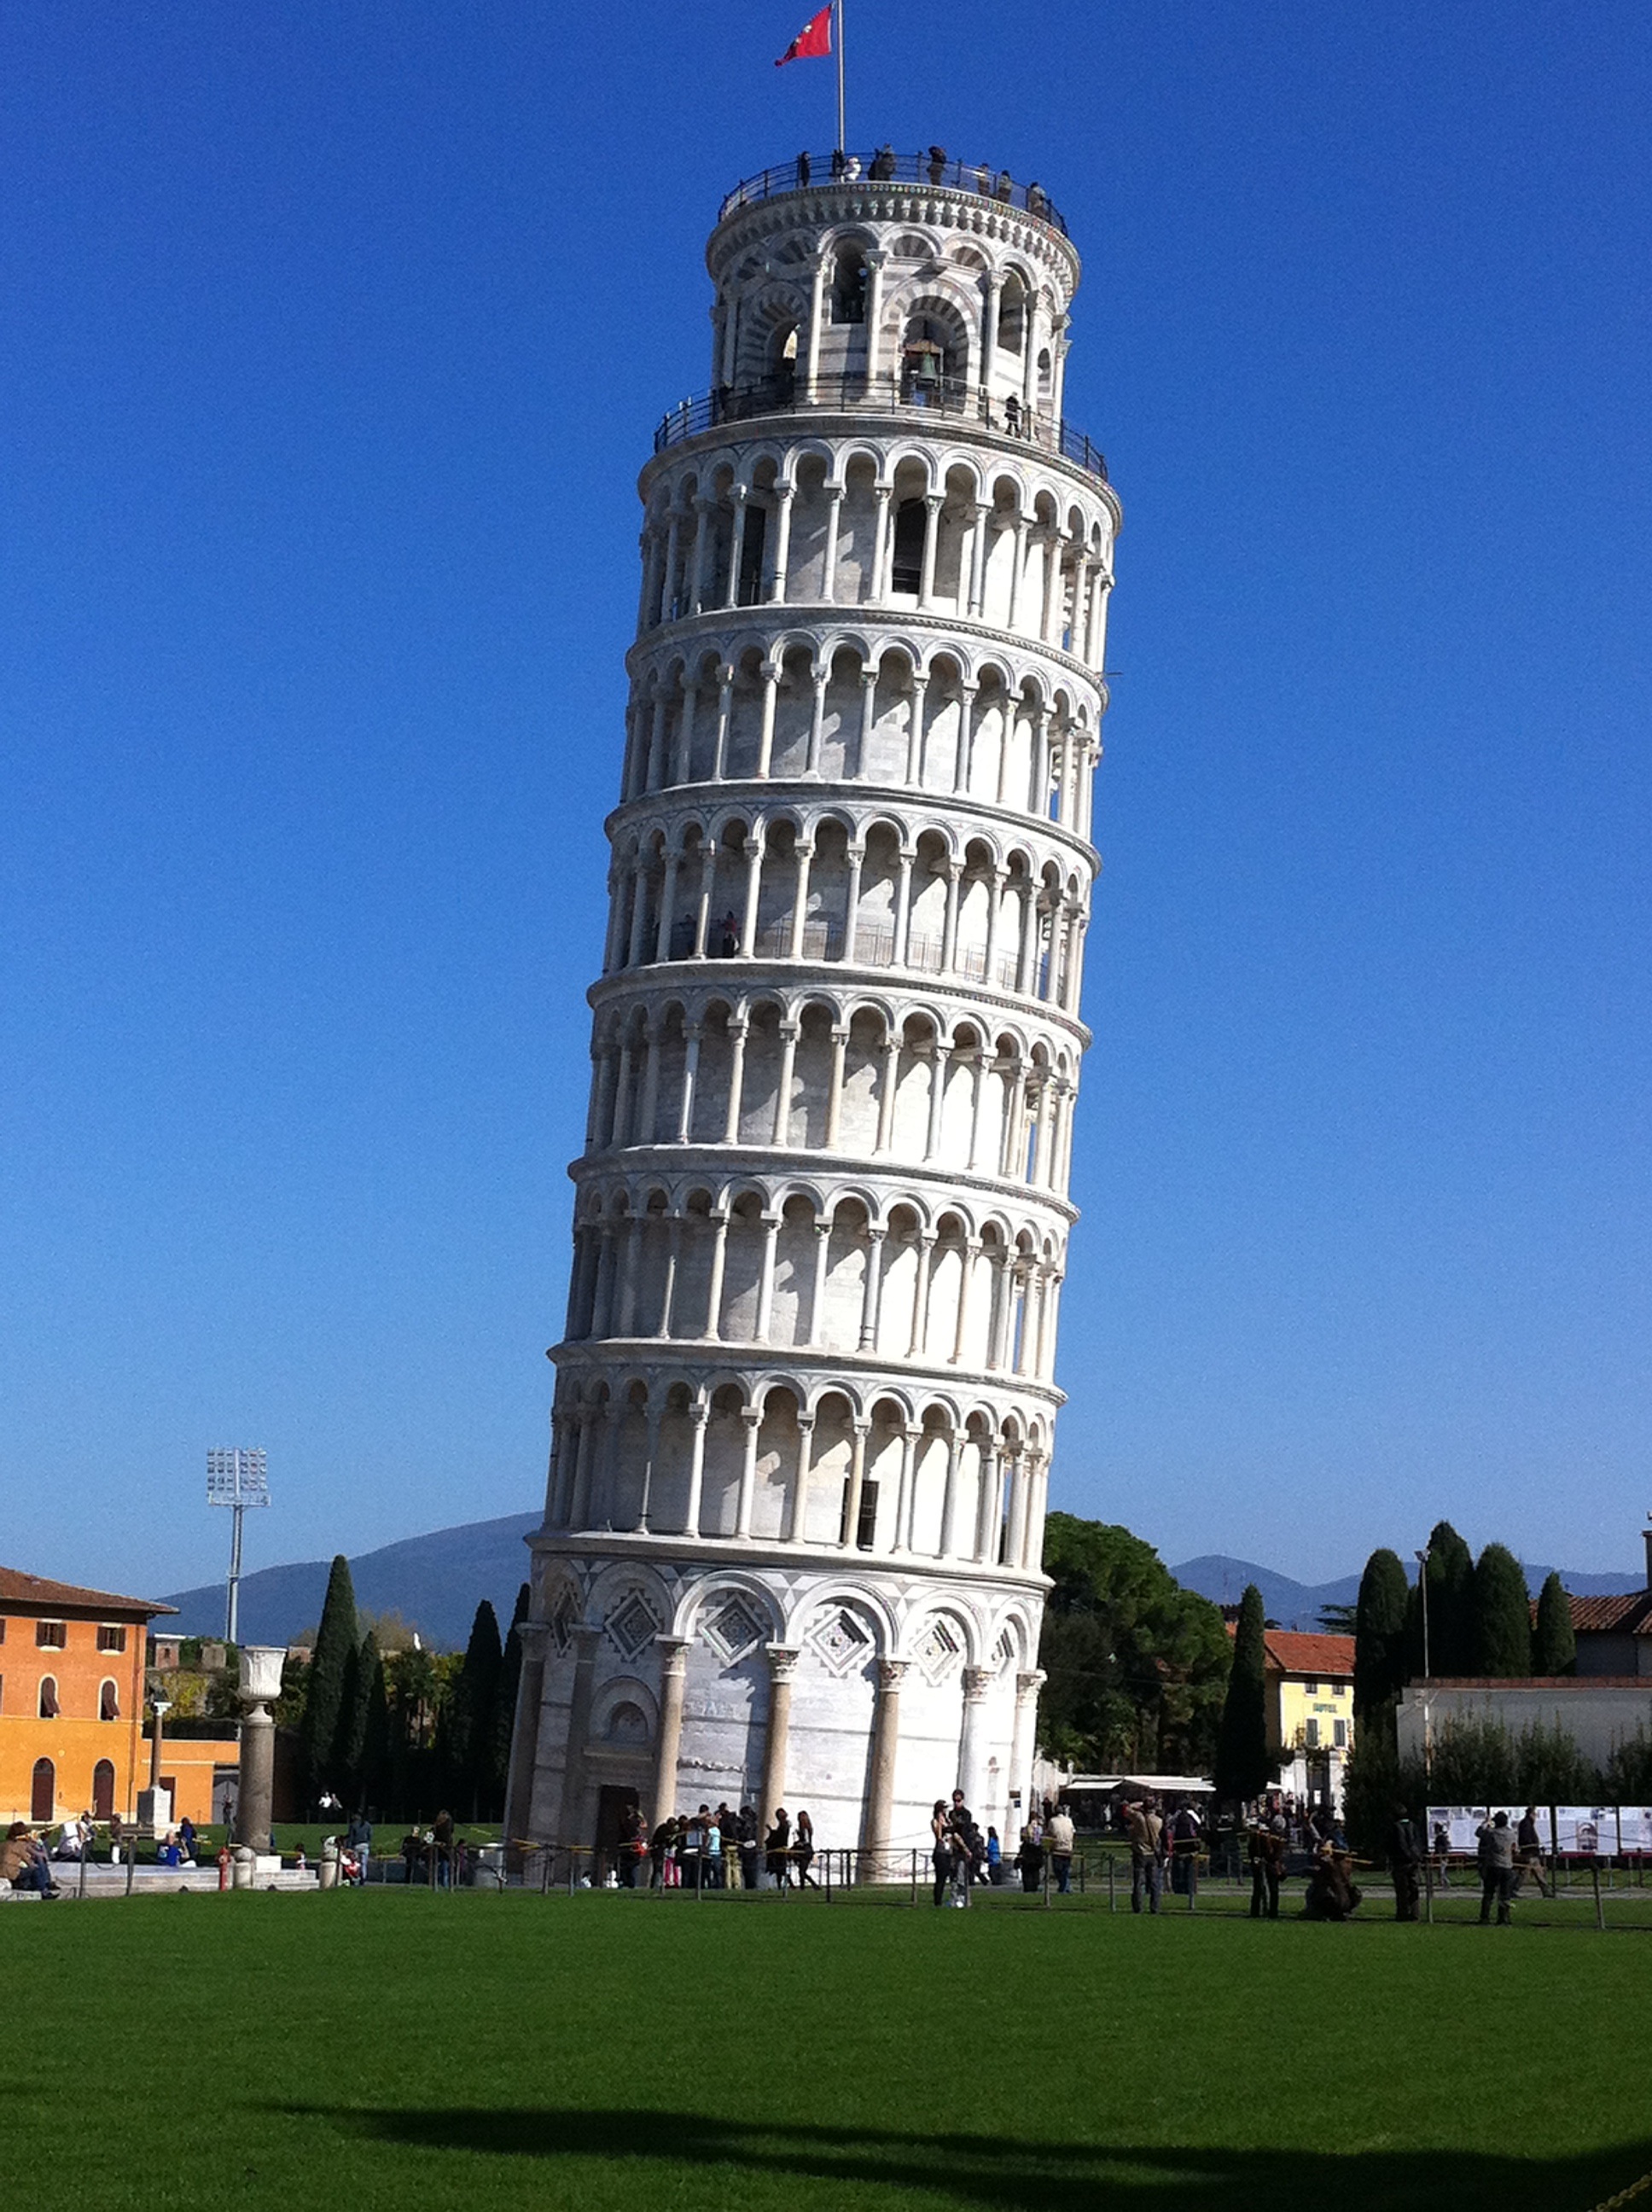
skyscraper, tower, landmark, tower block, pisa, beauty, control tower